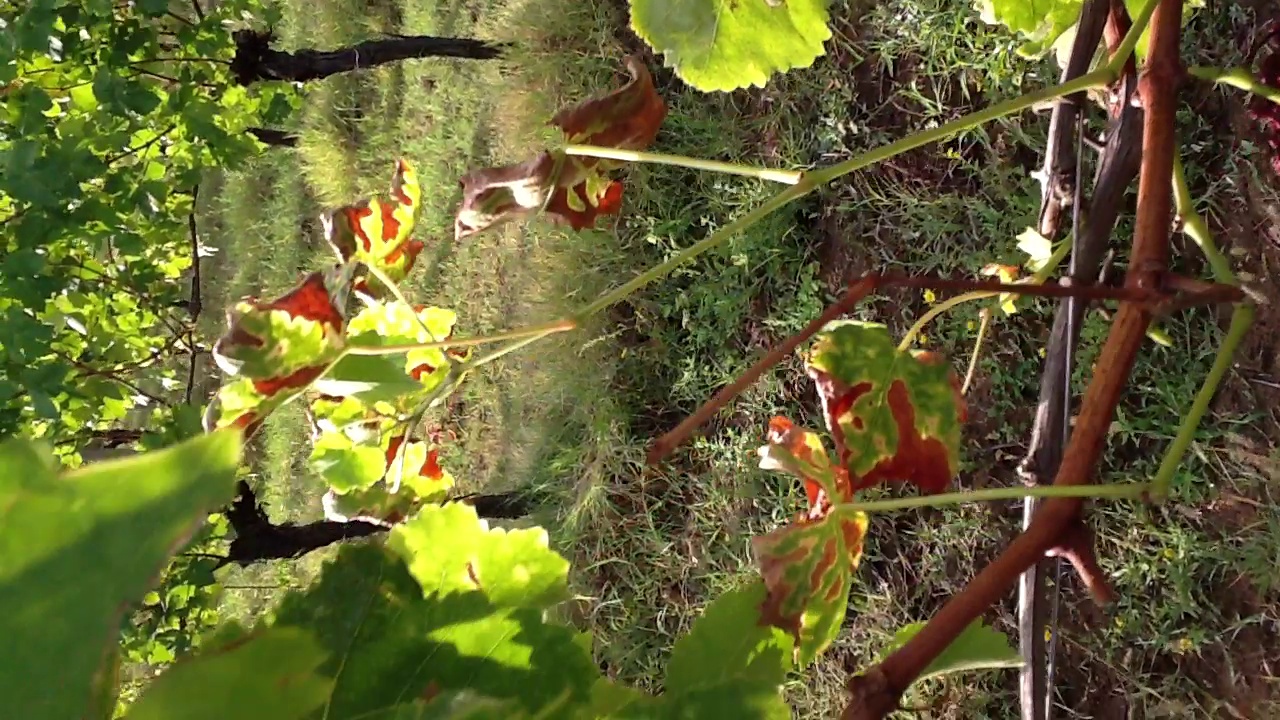
Label: esca